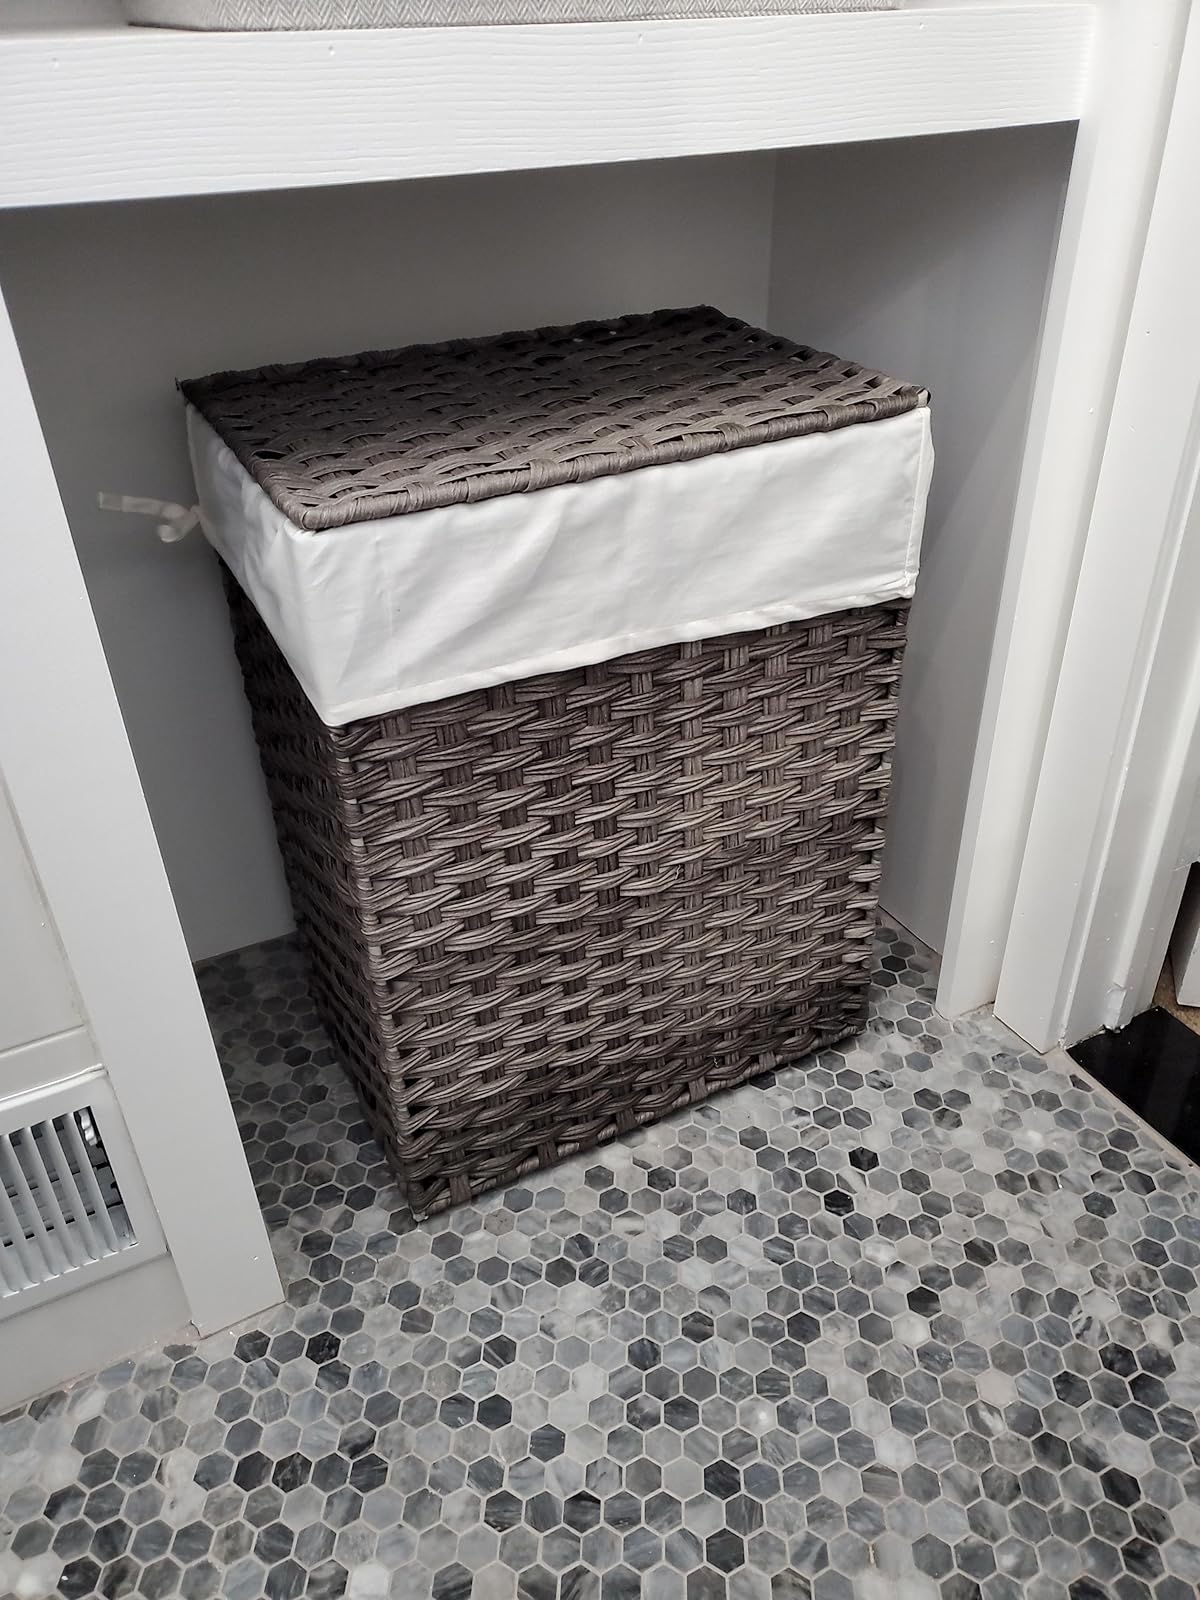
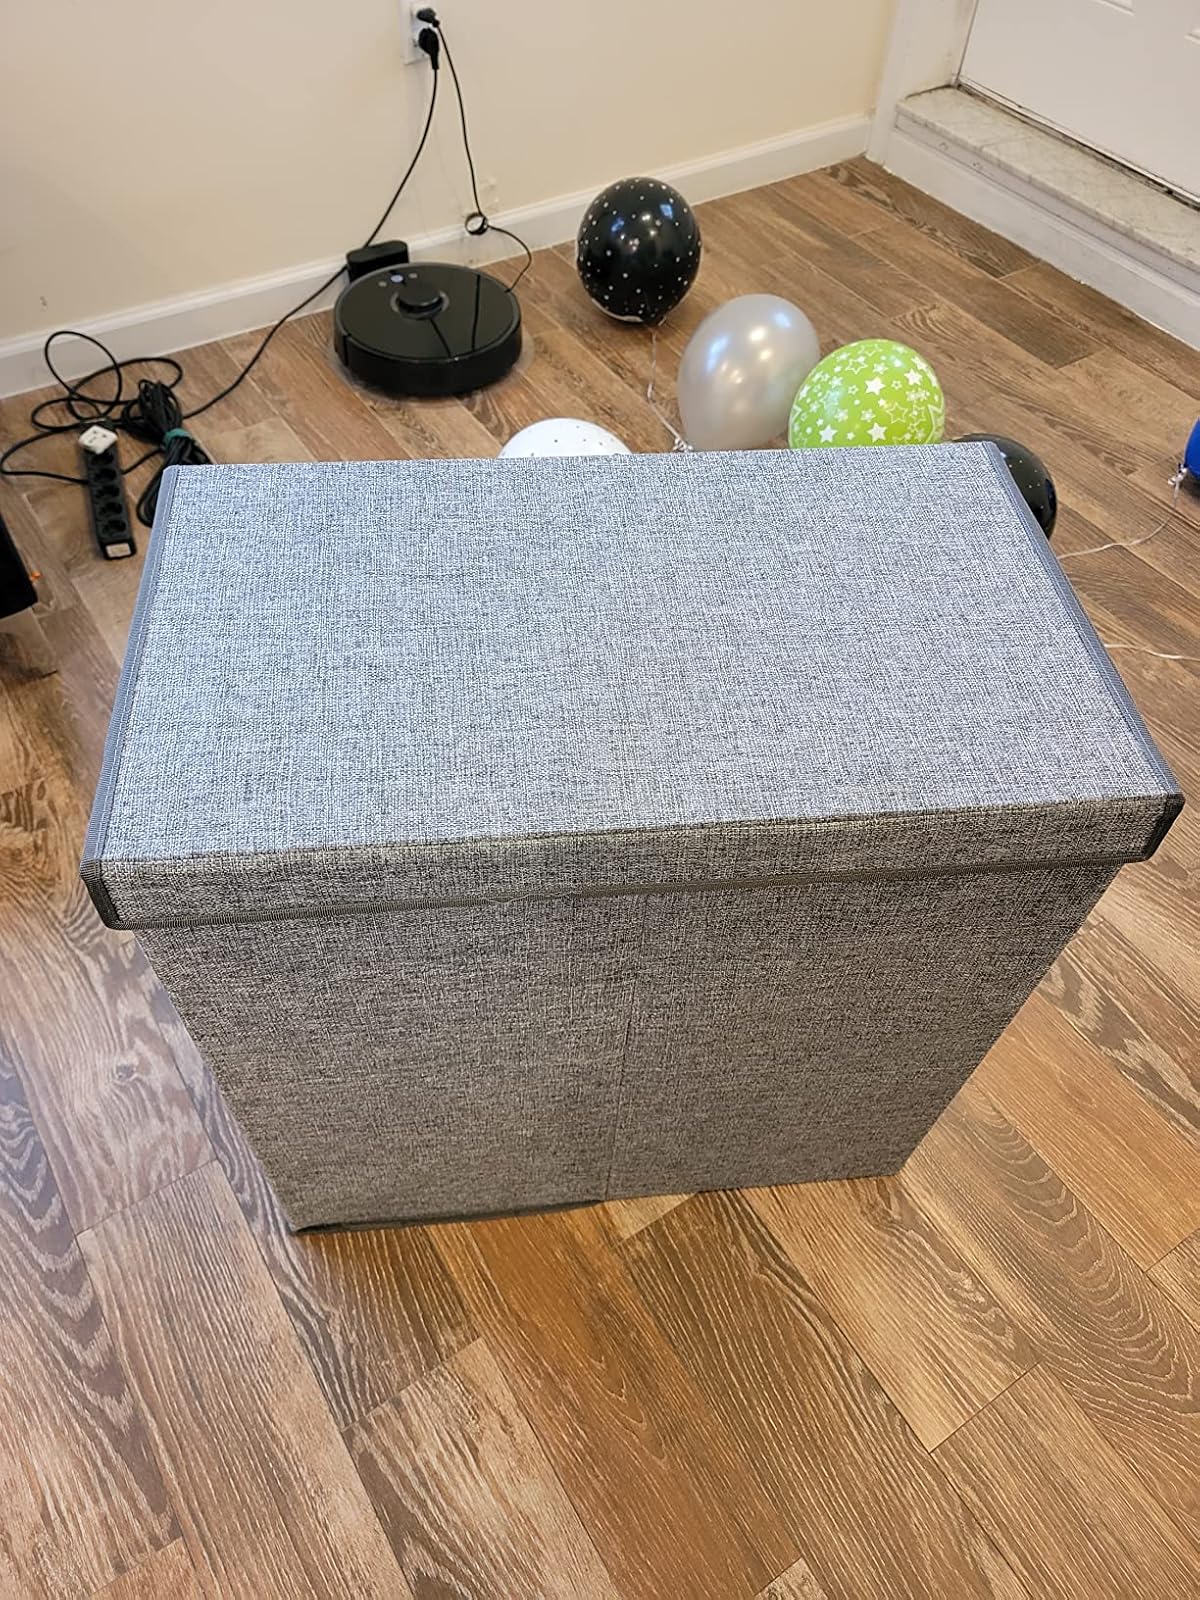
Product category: items_hamper
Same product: no